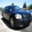
Label: automobile